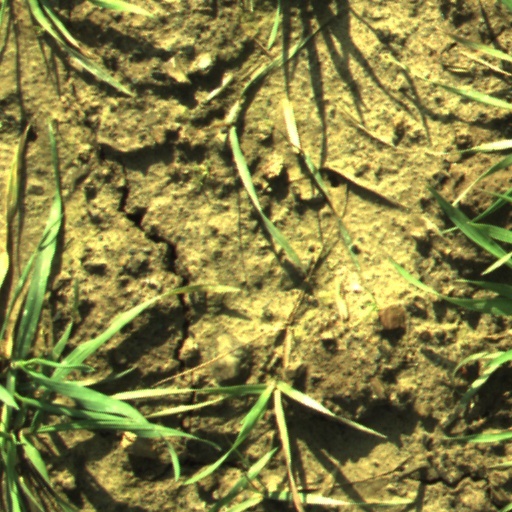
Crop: wheat